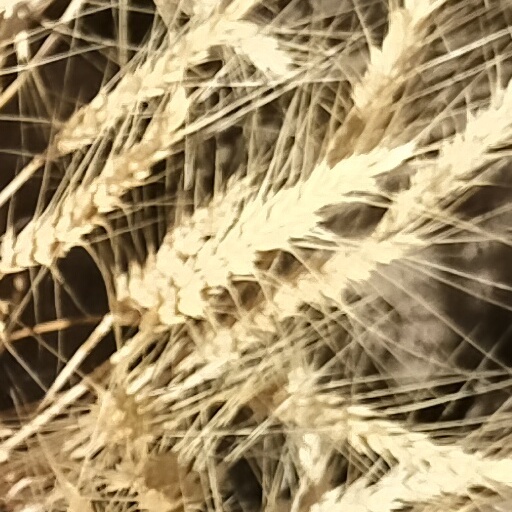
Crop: wheat